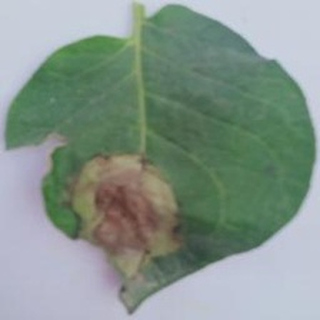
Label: potato_late_blight